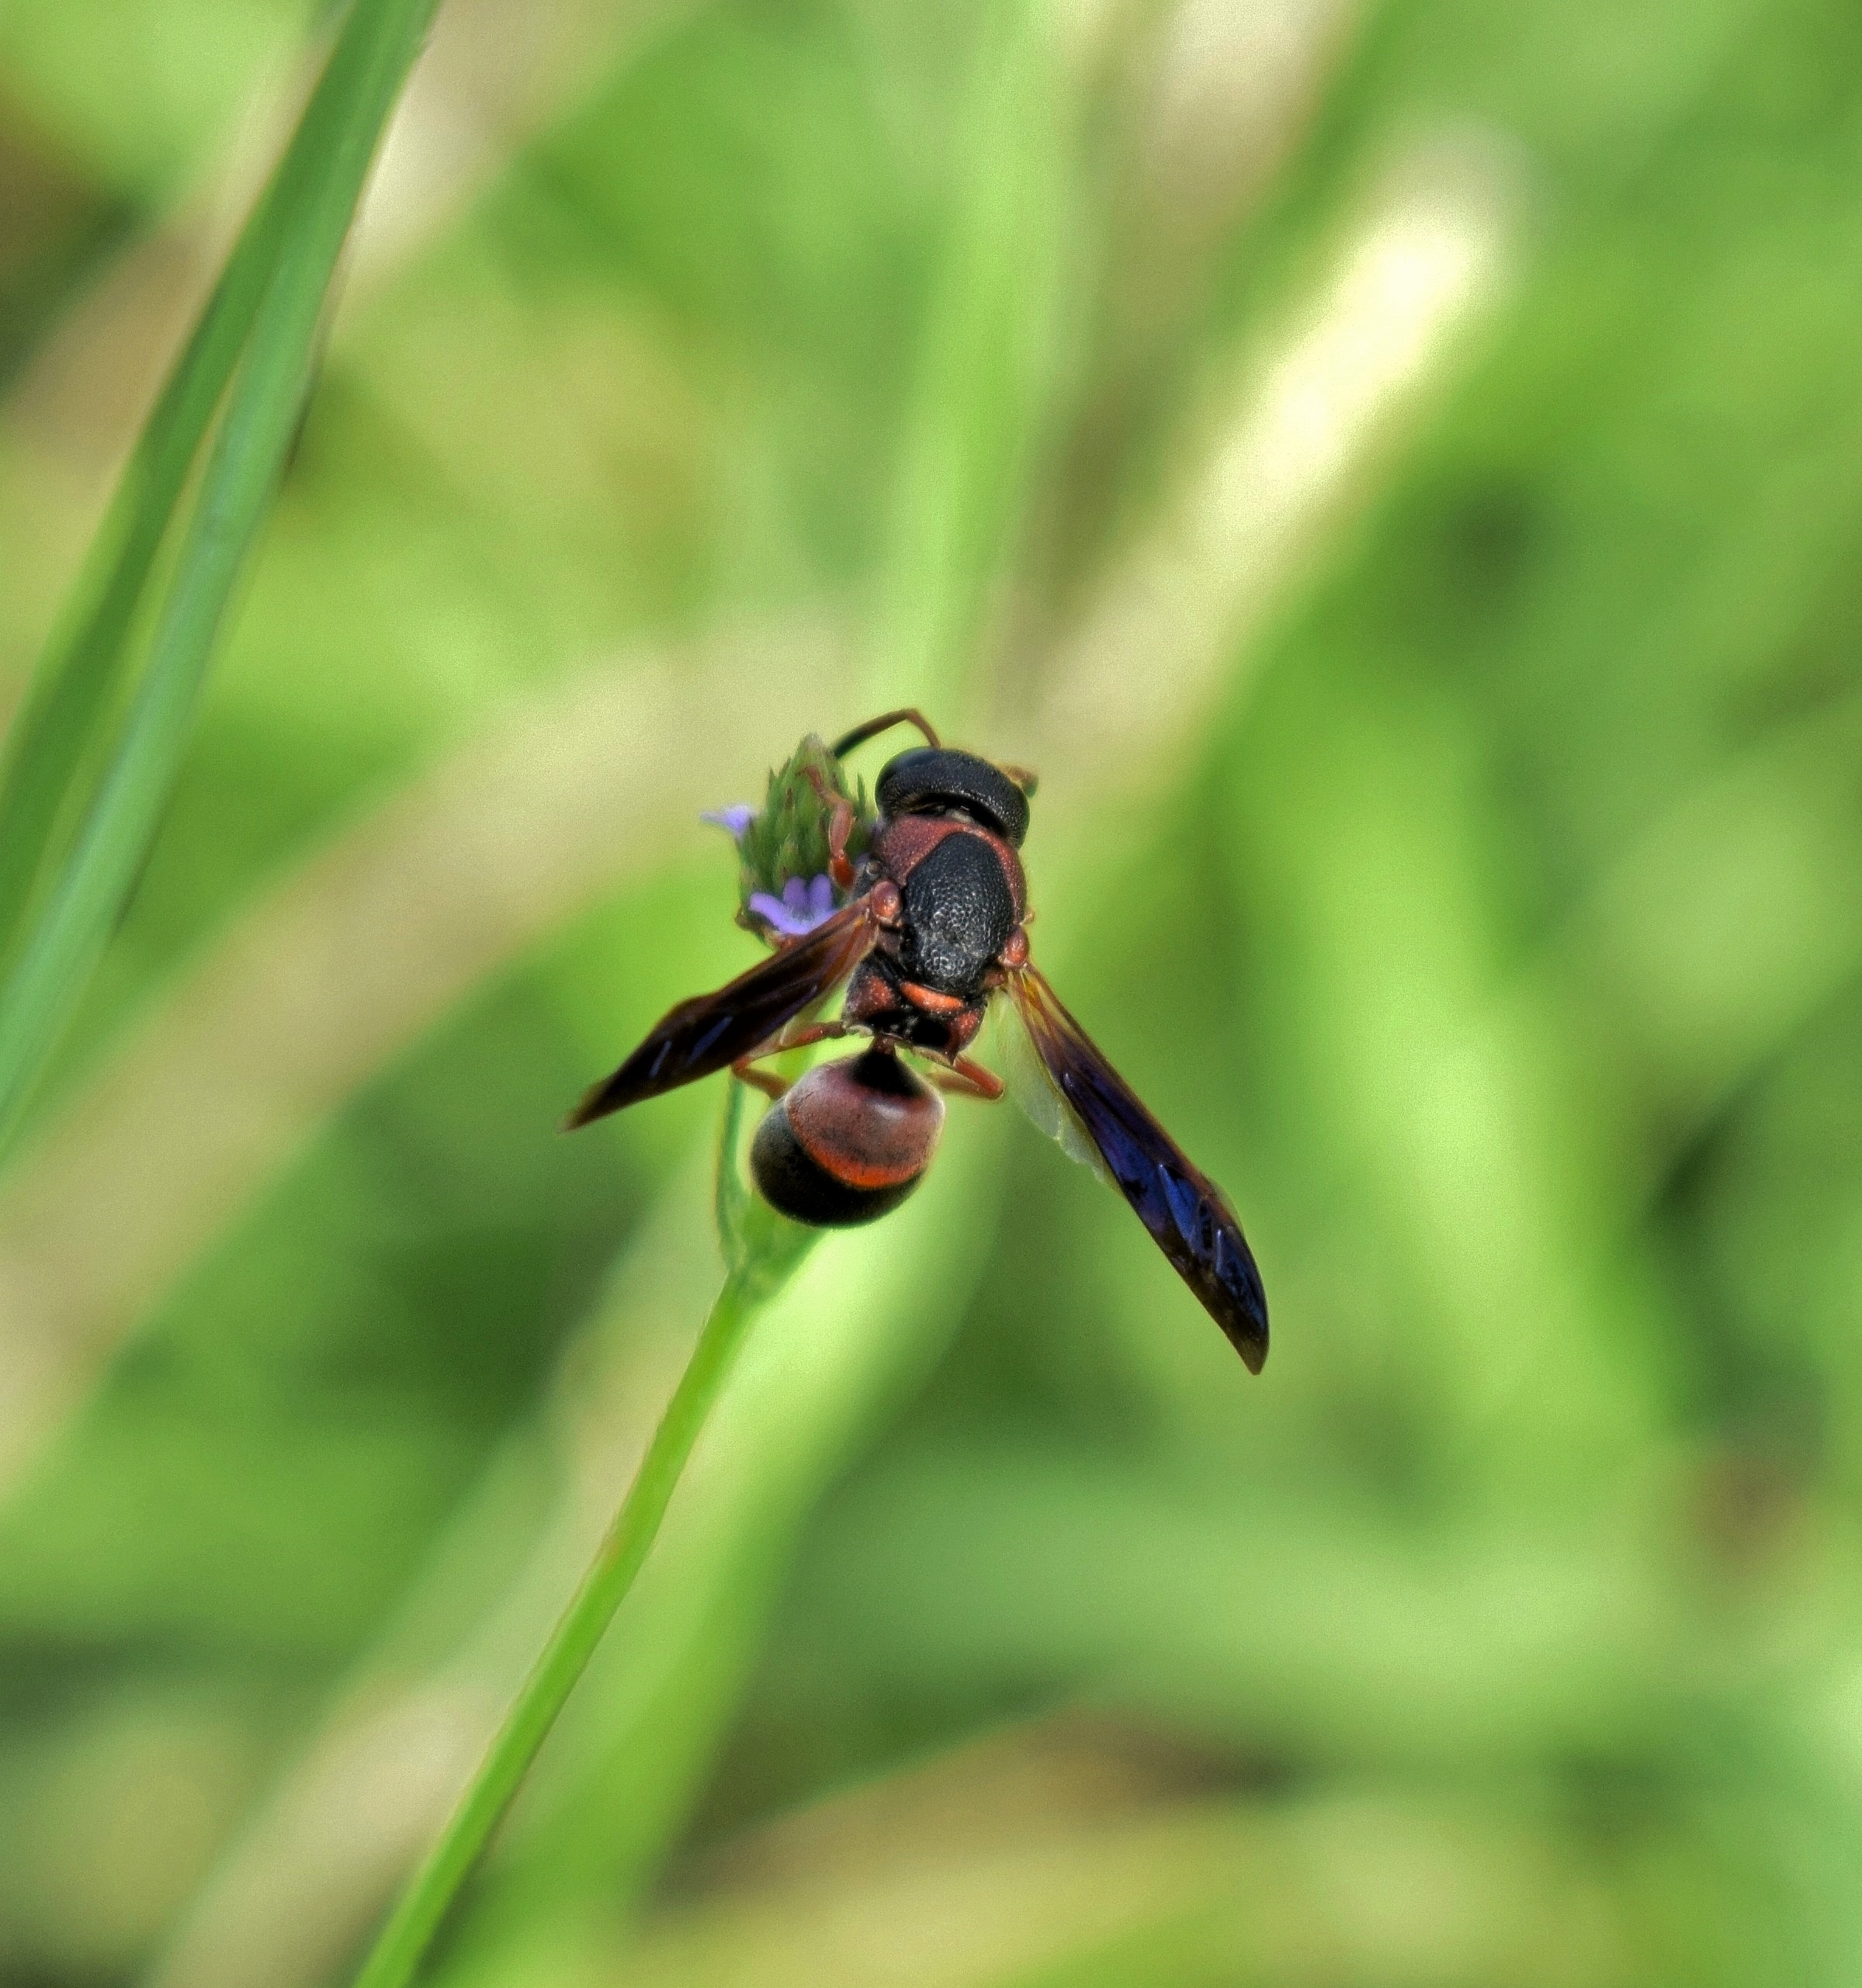
nature, bokeh, photography, flower, fly, pollination, green, insect, biology, botany, flora, fauna, invertebrate, close up, entomology, bee, creature, wasp, nectar, sting, macro photography, arthropod, winged insect, stinger, flying insect, leaf beetle, wasp sting, beneficial, mason wasp, red and black mason wasp, pollenate, pachodynerus erynnis, plant stem, membrane winged insect